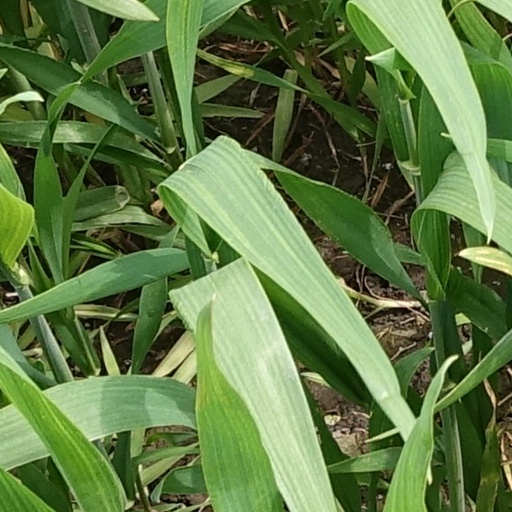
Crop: wheat